Hans Seland

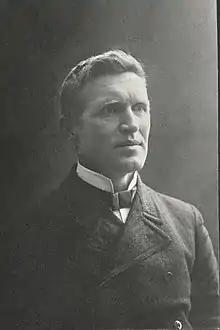
Hans Seland

Hans Andreas Johanneson Seland grew up on the farm Seland near Nes in Flekkefjord in the county of Vest-Agder, Norway. Seland attended Stend Agricultural School (1884–1886). He was editor in "Nordmands" in Christiania (1893–96) and before 1896 went back to Nes to take over father's farm. He was deputy to the Parliament of Norway for the Norwegian Liberal Party (1915–18) and for the Norwegian Agrarian Association (1921–24). Locally he was a member of Nes council board and bank auditor for 30 years. Hans Seland, together with Hans Haga and Nils Trædal, were among the most influential politicians in the Agrarian Party ("Norges Bondelag") to prevent this group from joining the fascist Nasjonal Samling of Vidkun Quisling.